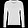
Label: Pullover